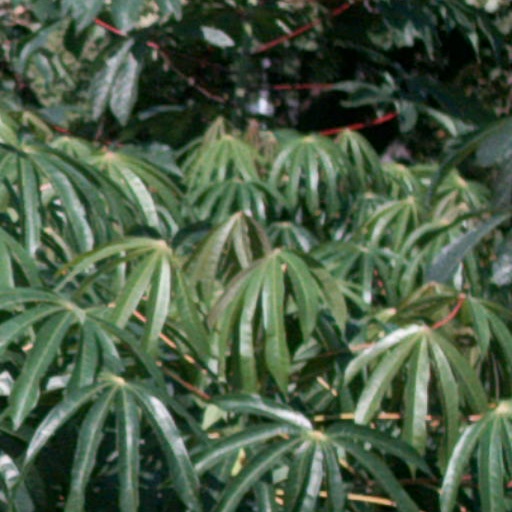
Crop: cassava